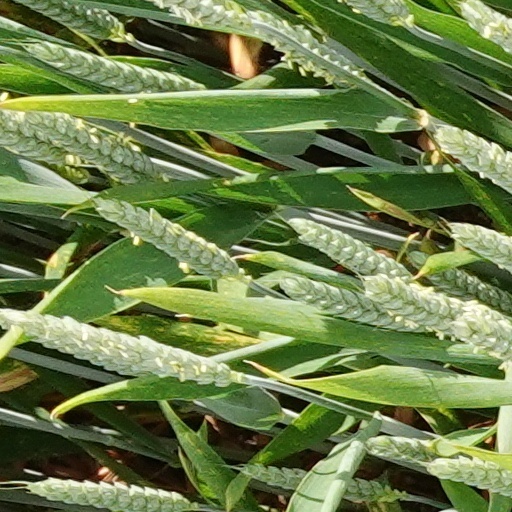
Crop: wheat